Luciano Castellini

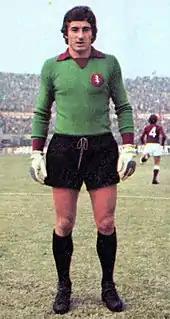
Castellini with Torino in 1974–75 season

He ended his career with Napoli (1978–85), after seven seasons with the club, collecting 203 appearances in Serie A. In total, he made 404 appearances in Serie A, and he is one of the few players to have made over 200 appearances with two different clubs, which he managed both with Torino and Napoli. During his third season with Napoli, Castellini went unbeaten for 531 consecutive minutes, which at the time, was a record bettered only by Dino Zoff, who had gone unbeaten for 590 minutes.